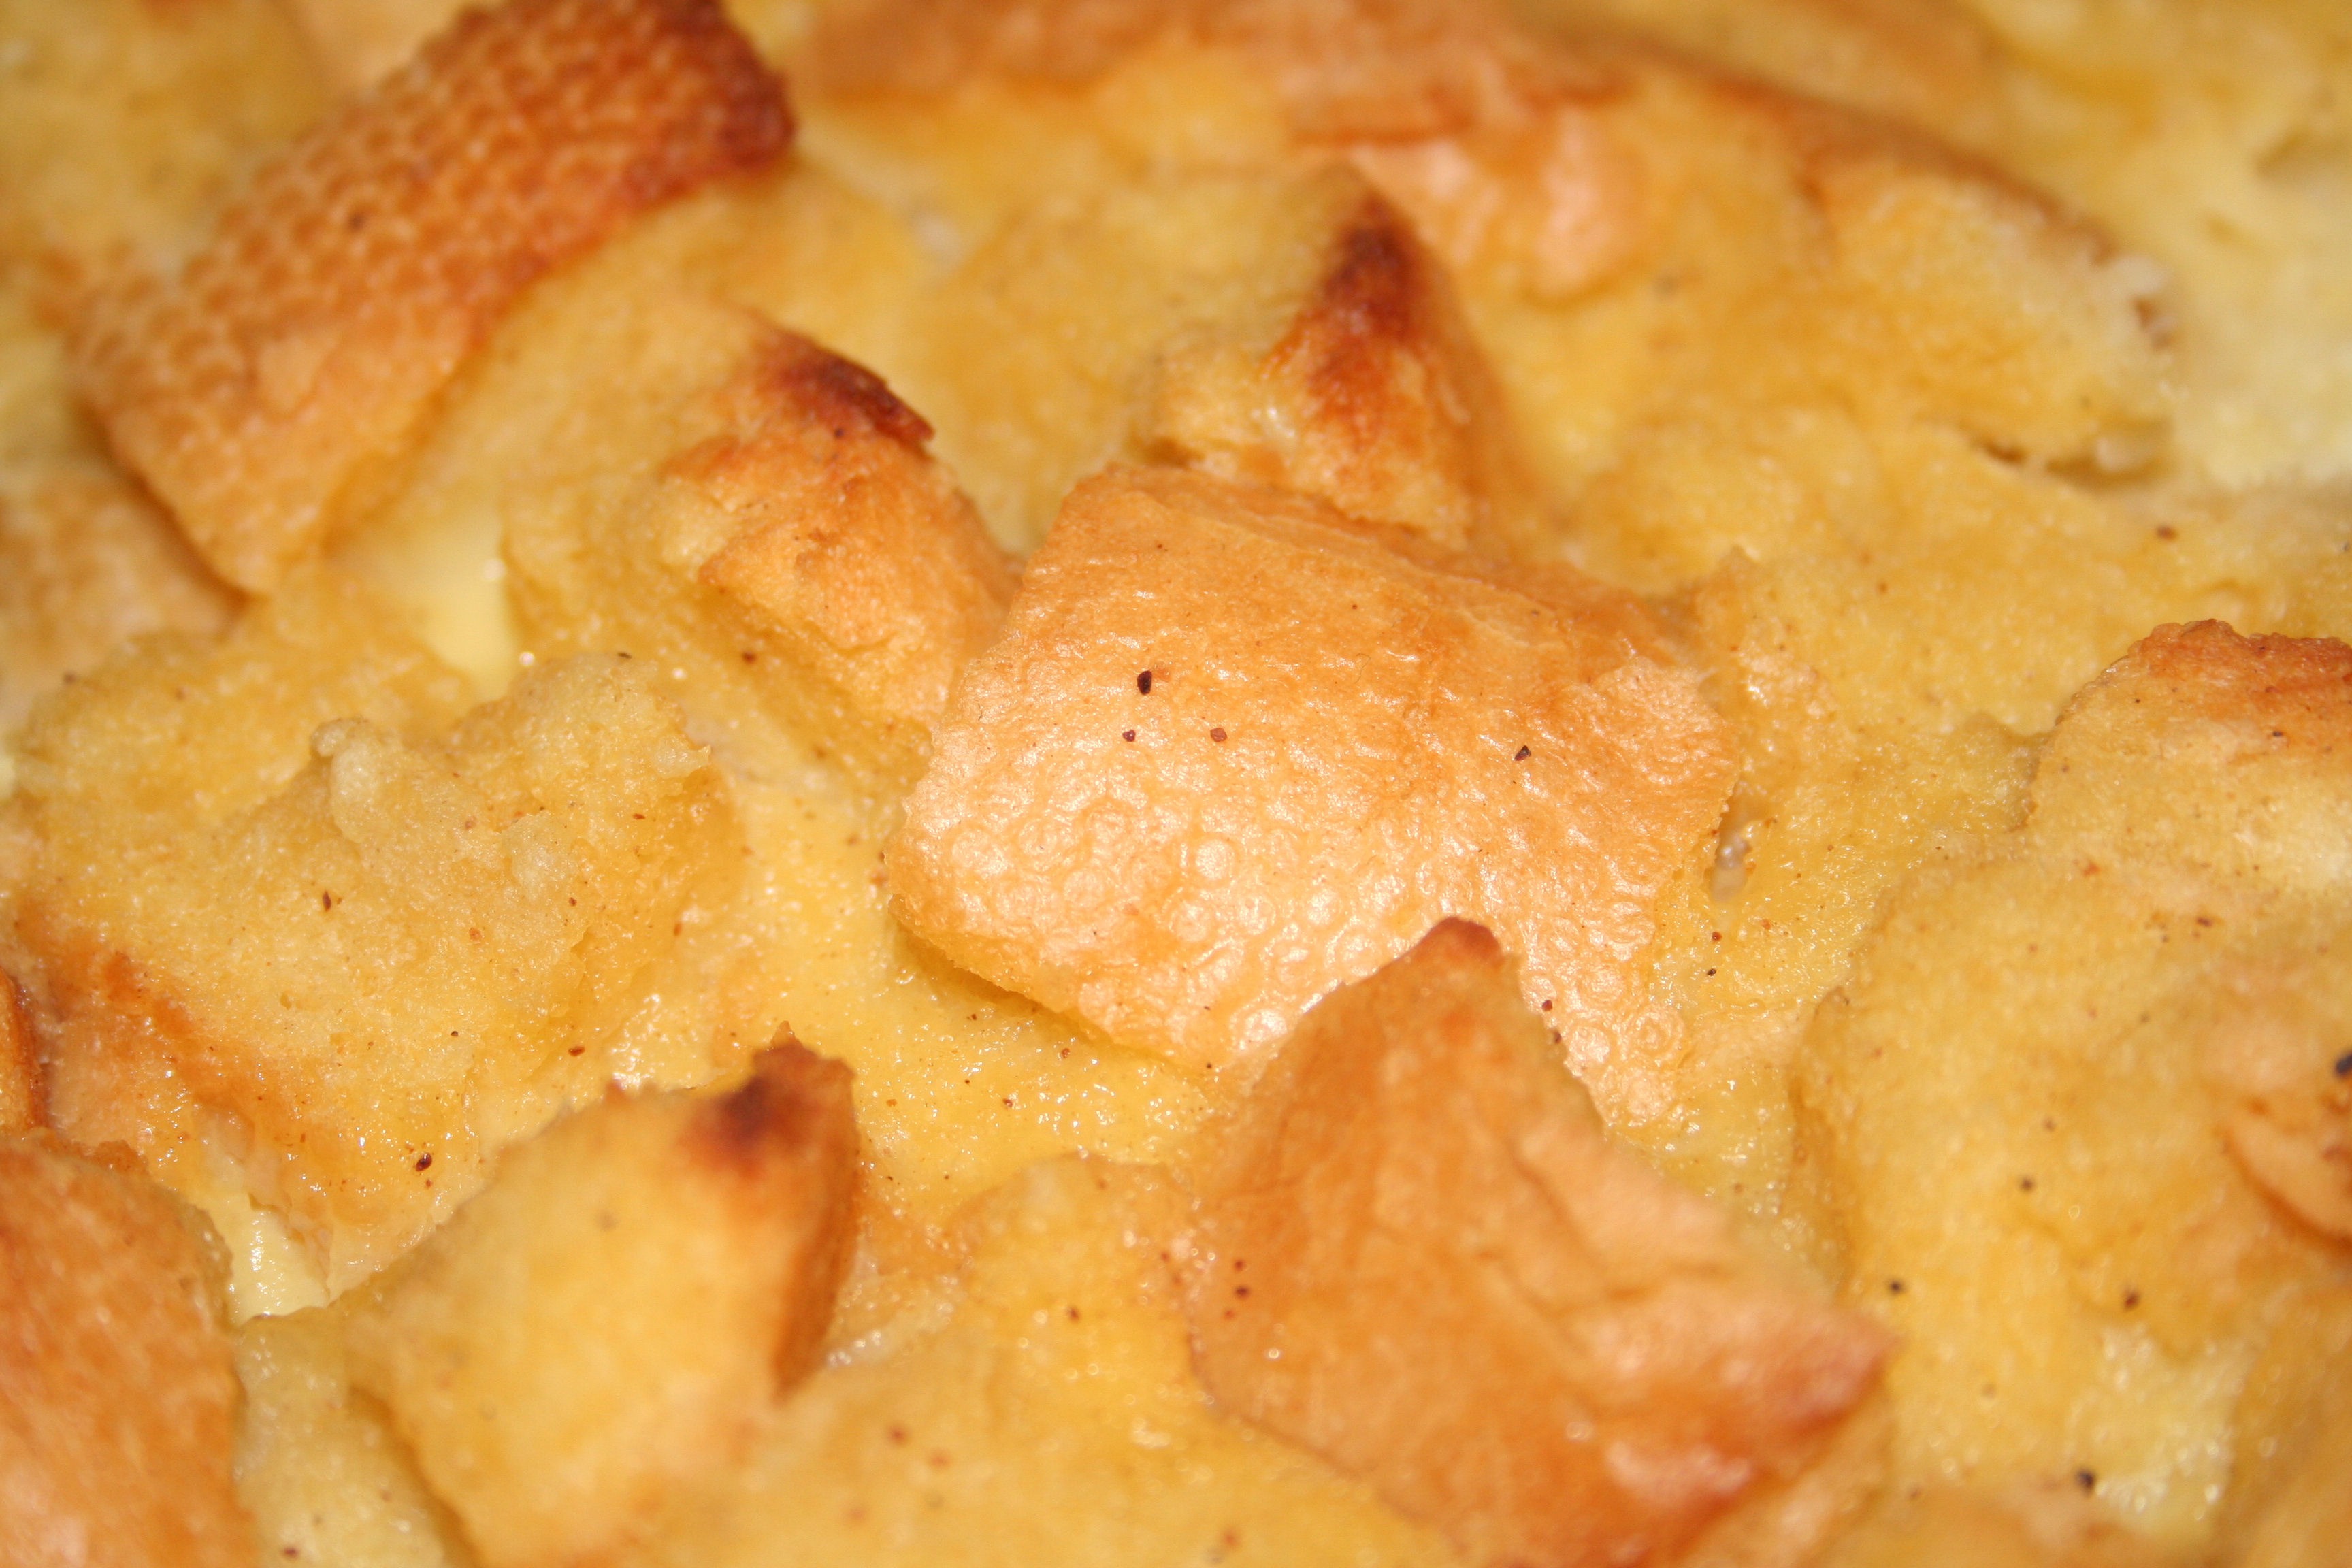
dish, food, golden, produce, macro, breakfast, dessert, cuisine, delicious, baked, close up, vegetarian food, creamy, junk food, browned, bread pudding, christmas dessert, eggnog dessert, eggnog bread pudding